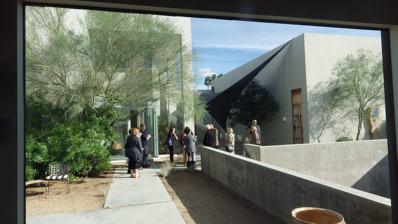
Building: Udinotti Museum of Figurative Art
Country: United States of America
Year built: 2007
Museum in Maricopa County, Arizona The Udinotti Museum of Figurative Art is a non-profit 501(c)3 museum located in Paradise Valley, Arizona .  The museum was founded by sculptor, painter, printmaker, poet, and gallery owner Agnese Udinotti in 2007.  The collection focuses on figurative art from 1500 BCE (Ancient Egyptian)  to the present. 'The primary goal of the museum is to educate the public about the historical evolution and importance of figurative art." The museum is not open to the public for tours. Collection The museum’s collection includes art by: Leonard Baskin Rafael Coronel Stephen De Staebler Franz Duckers Konishi Hirosada Don Reitz Mauricio Toussaint Utagawa Toyokuni Agnese Udinotti References